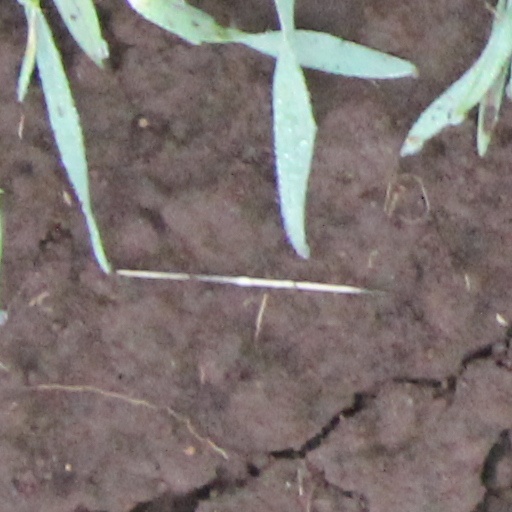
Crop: wheat